Roman Dam of Fonte Coberta

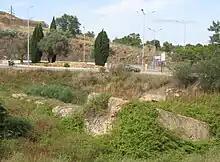
Fonte Coberta Roman dam in 2023

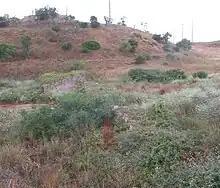
Side elevation of the dam in 2023

Roman Dam of Fonte Coberta (Barragem Romana da Fonte Coberta) is an archeologic site of a Roman dam in the parish of São Sebastião, municipality of Lagos, in the Algarve region of southern Portugal. The dam was constructed during the Romanization of Hispania.